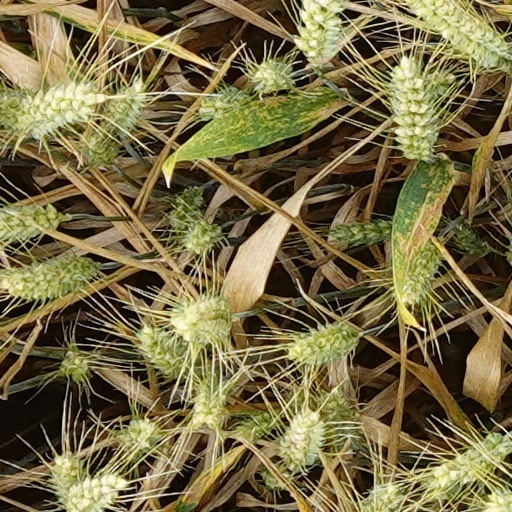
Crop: wheat